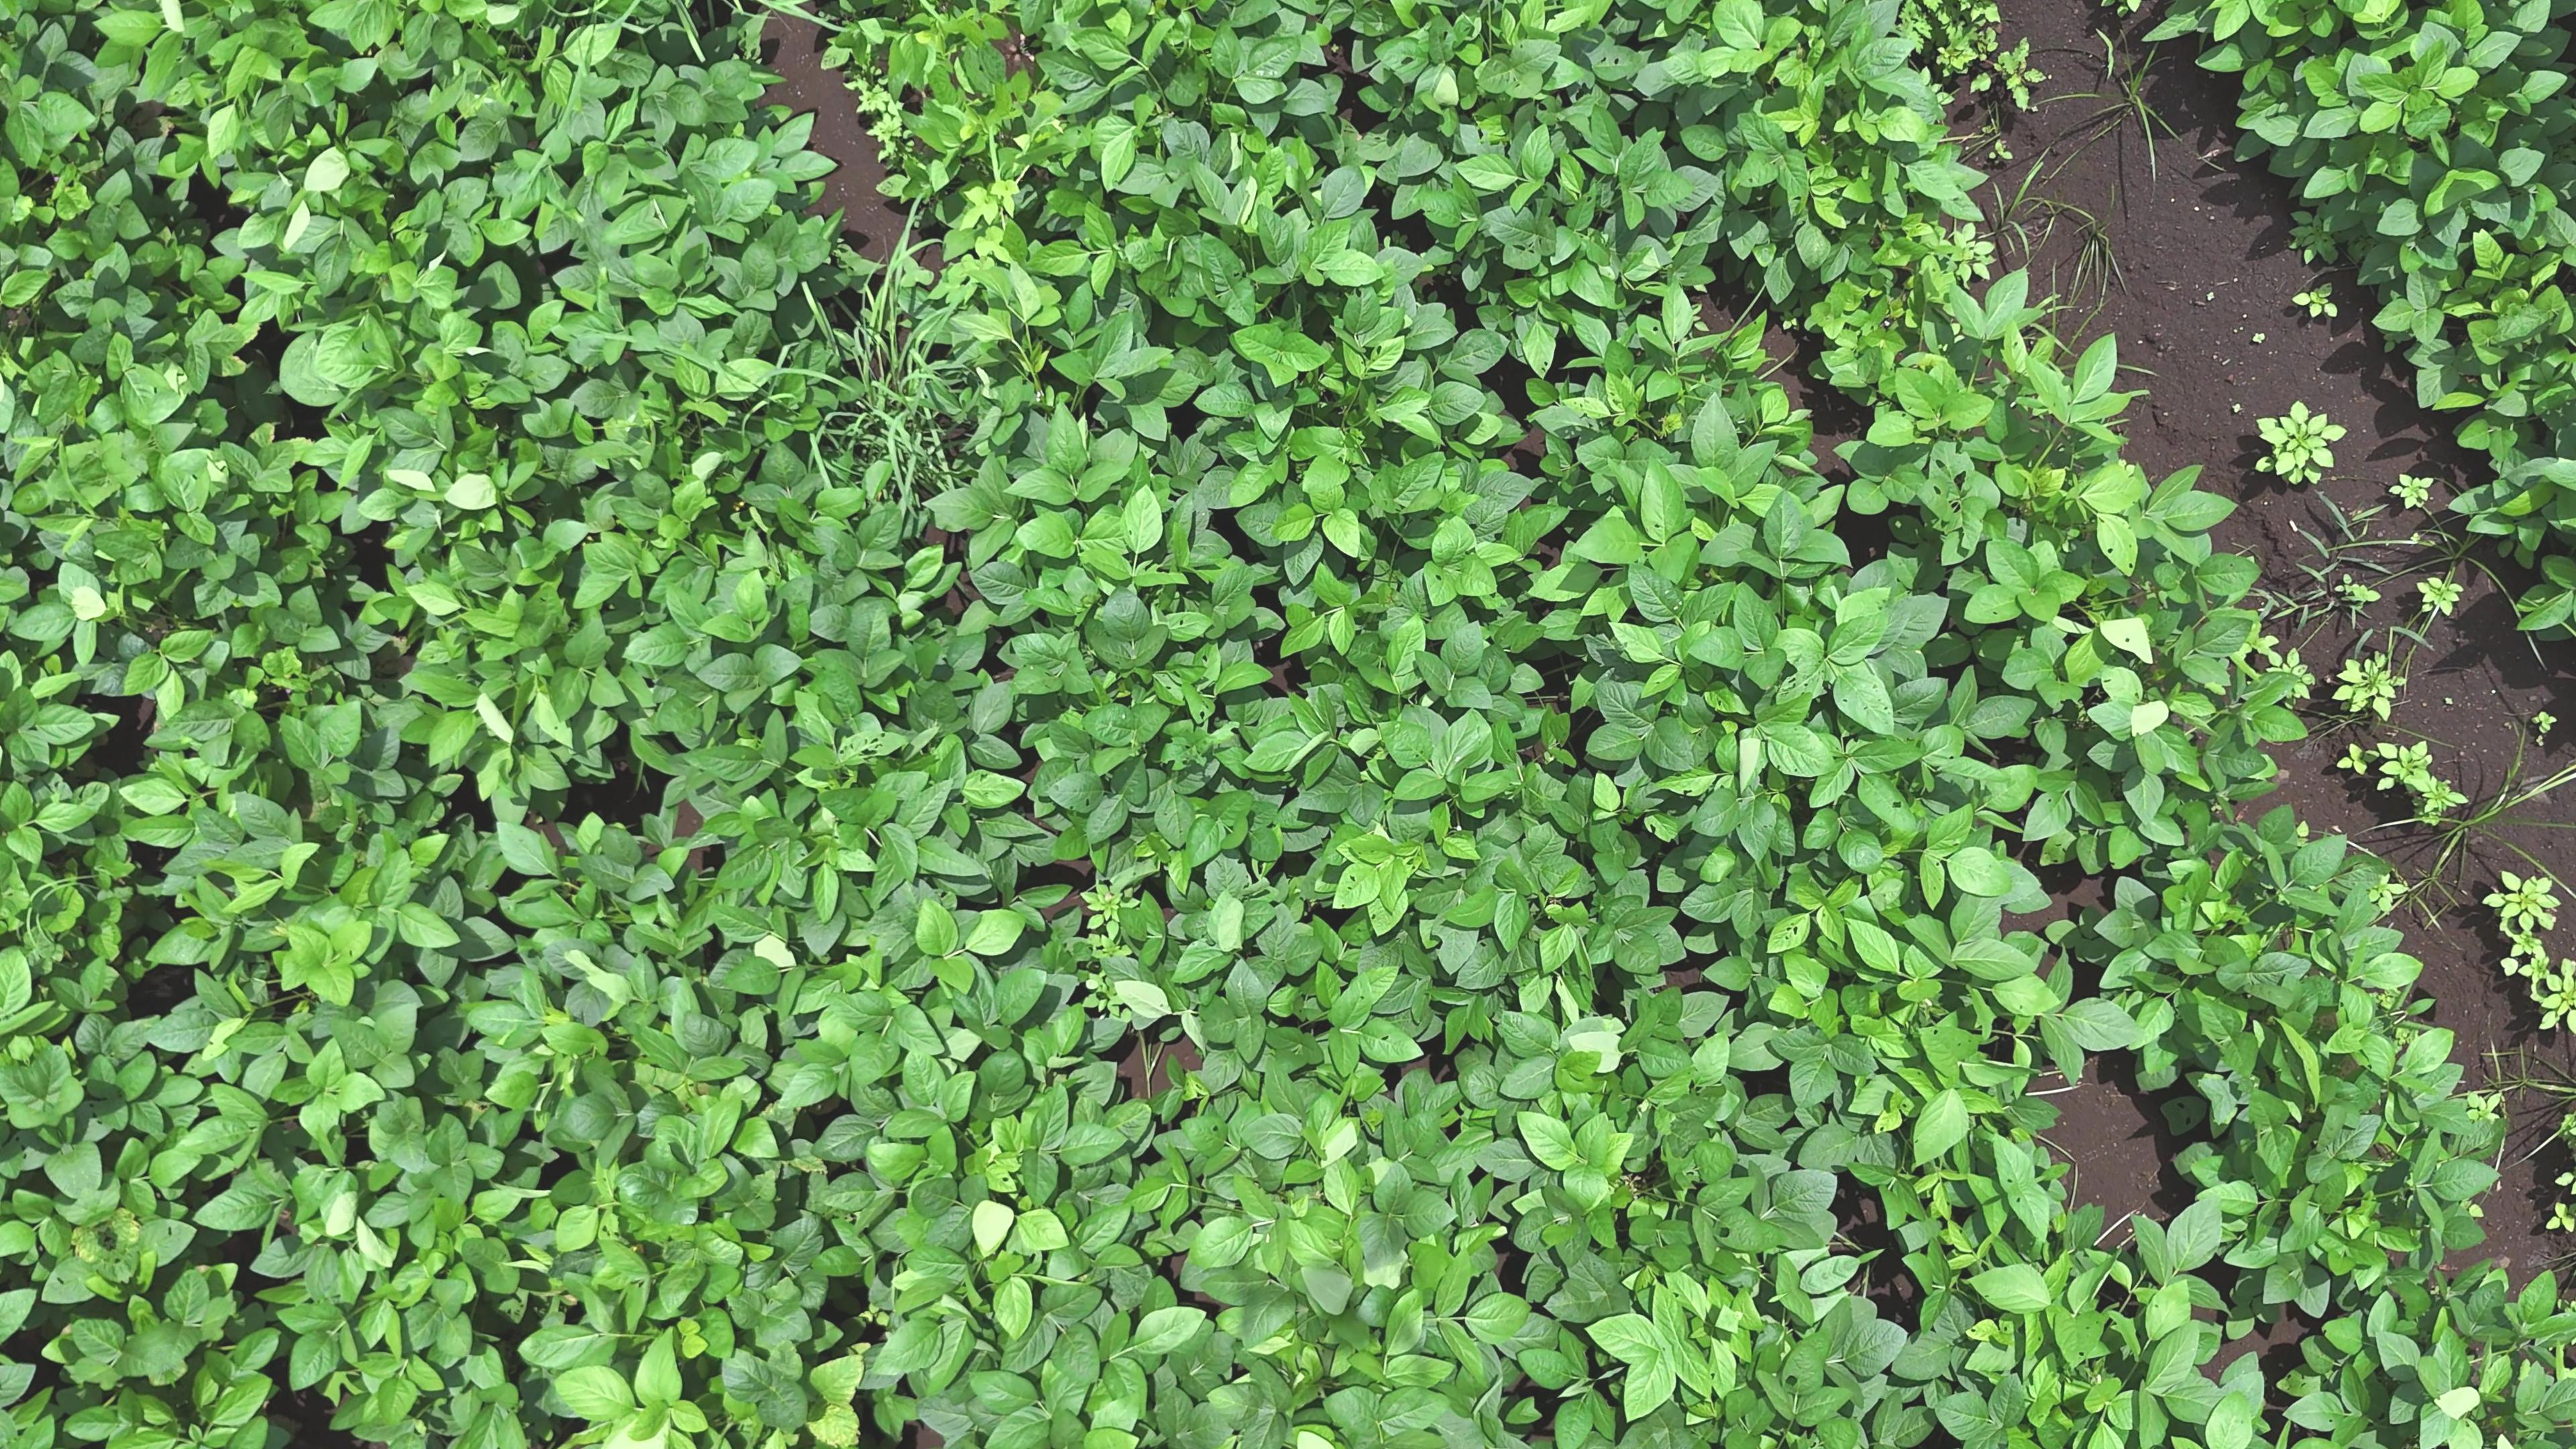
Label: Healthy